Super Methane Bros.

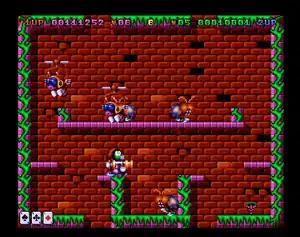
Amiga screenshot of Level 9.

Super Methane Bros. is an action video game released by Apache Software for the Amiga in 1993. It is similar in gameplay to Taito's 1986 arcade game, "Bubble Bobble". Contemporary reviewers compared it to Data East's 1991 title, "Tumblepop".